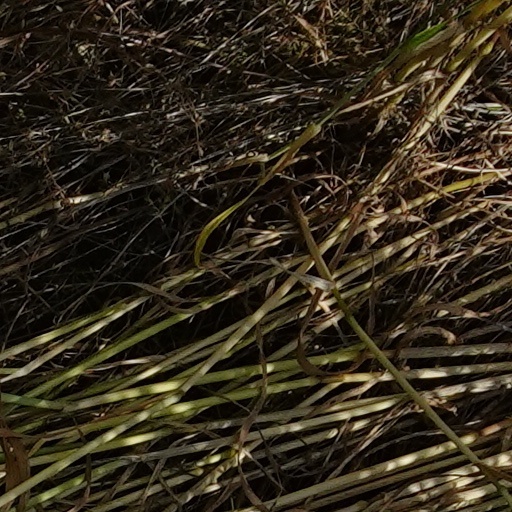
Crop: wheat